Microhodotermes viator

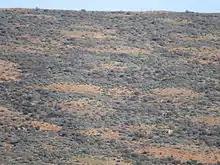
The large spots of reduced vegetation are heuweltjies, which are inhabited by "Microhodotermes viator" and cover 20% of South Africa's west coast.

The holotype, collected and first described by Pierre André Latreille in 1804, has a clear red-brown head with a width of 3.8 mm. The unusually large head of "M. viator" is distinctive among Hodotermitidae. On its head are sharply-defined bright yellow pseudo-ocelli. The body is an opaque yellow-orange, with a dark band in the transverse furrow of the prothorax, and the legs are pale yellow. Claude Fuller described the legs as brown or red-brown, with the tarsi and the tips of the tibiae and femora being yellow.